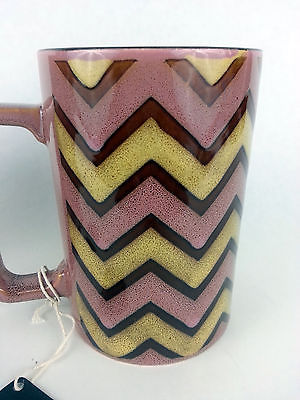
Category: mug